Yitzhak Gruenbaum

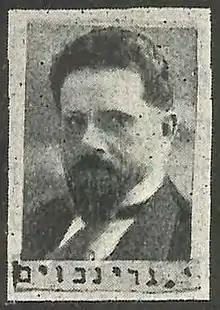
Yitzhak Gruenbaum, 1926

During the Holocaust, he served on the "Committee of Four" chosen at the outbreak of World War II to maintain contact with Polish Jewry and aid in their rescue. In 1942, when word reached the Yishuv of the mass extermination by the German occupying forces taking place in Eastern Europe, Gruenbaum was chosen to head a 12-member Rescue Committee comprising representatives of the various parties. Due to circumstances prevailing at the time, their rescue efforts failed to accomplish much.